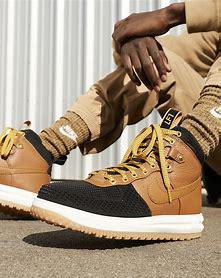
Brand: Nike
Model: Lunar Force 1 Duckboot